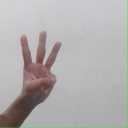
अक्षर: व